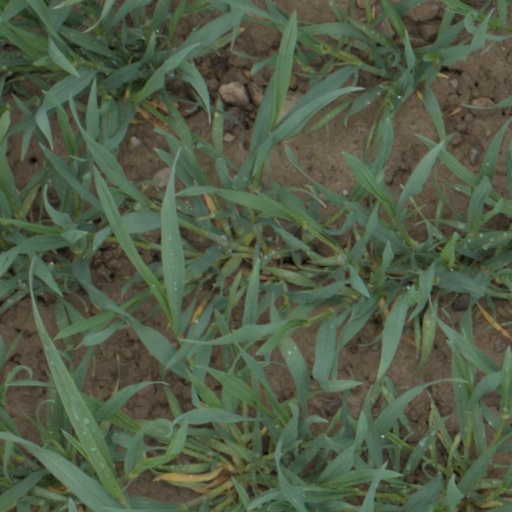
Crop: wheat